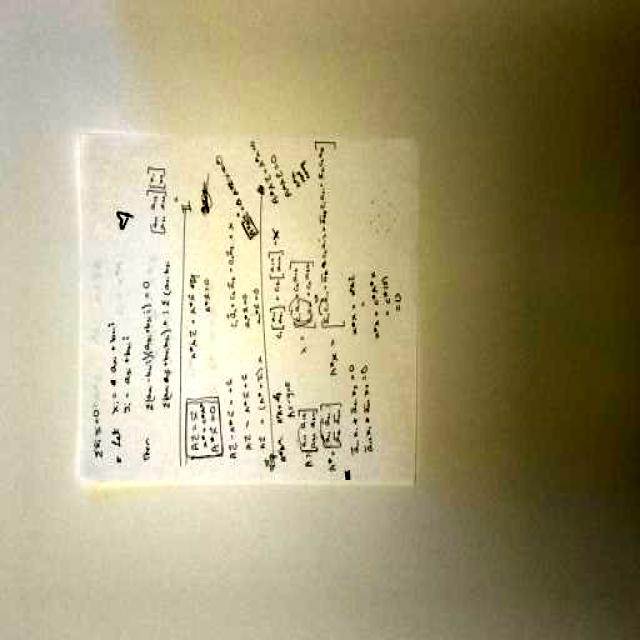
Label: Paper